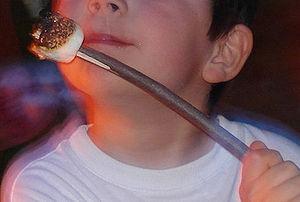
Guimauve grillée au feu de bois au Québec
La guimauve, ou pâte de guimauve, est une confiserie qui était originellement confectionnée avec le mucilage extrait de la guimauve officinale mais qui, dans sa forme moderne, est faite de sucre, de blanc d'œufs et de gélatine. Elle a une consistance spongieuse et généralement la forme de cubes ou de longs bâtons souples. Elle est naturellement d'un goût assez neutre et de couleur blanche ou rose mais est souvent aromatisée et colorée en teinte pastel dont les plus courantes sont rose, verte, bleue et jaune.